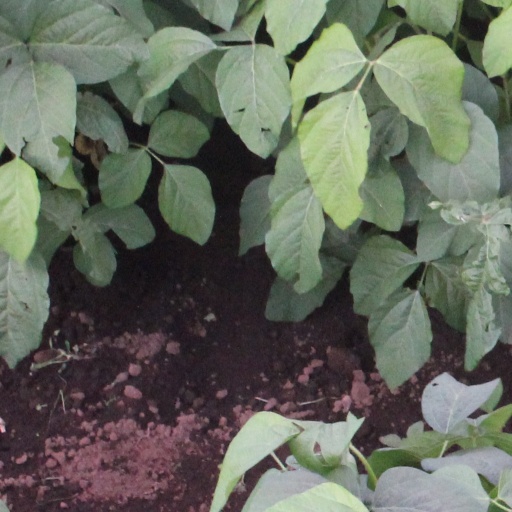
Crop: soybean